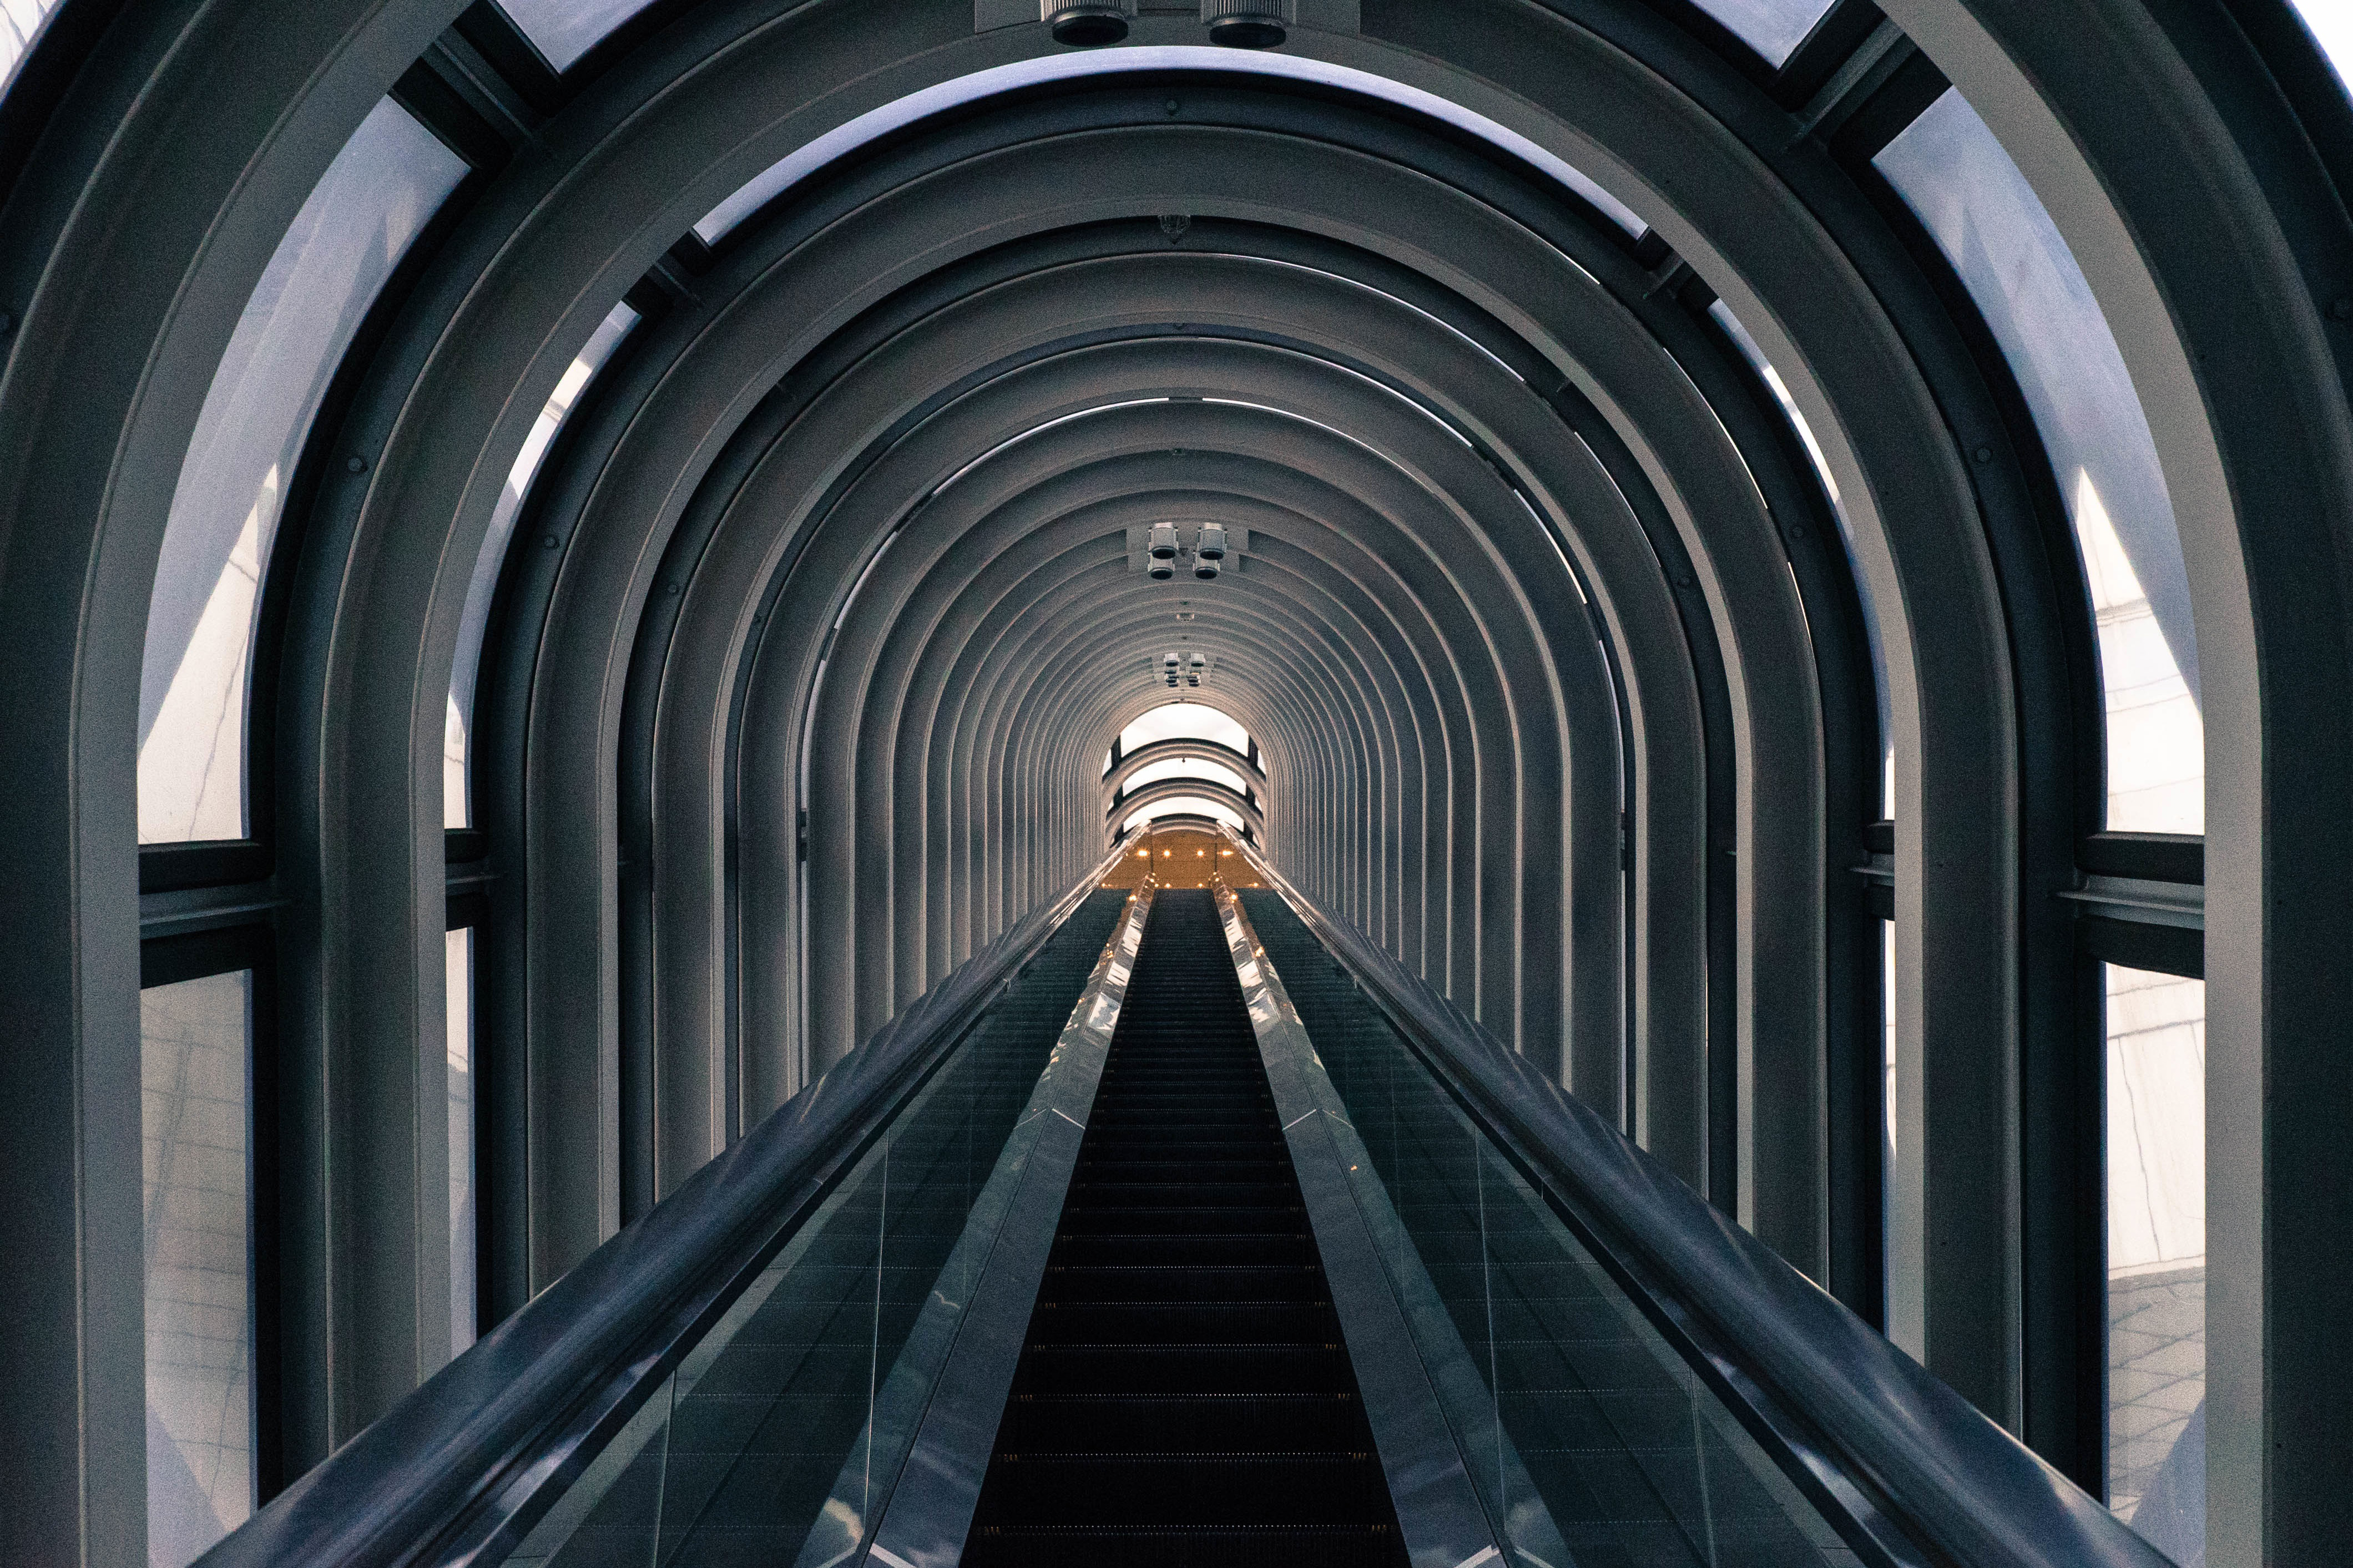
symmetry, architecture, line, infrastructure, arch, black and white, monochrome, tunnel, photography, building, style